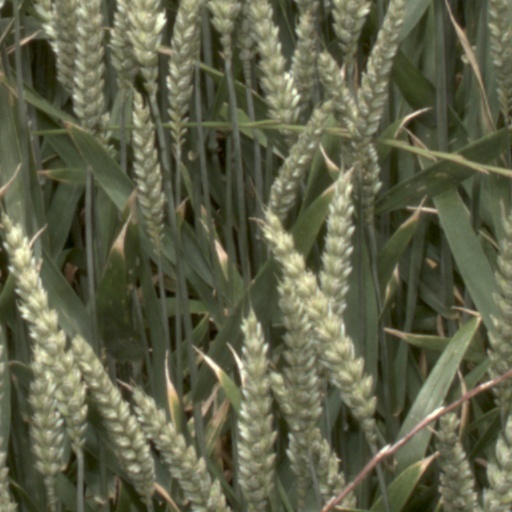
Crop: wheat